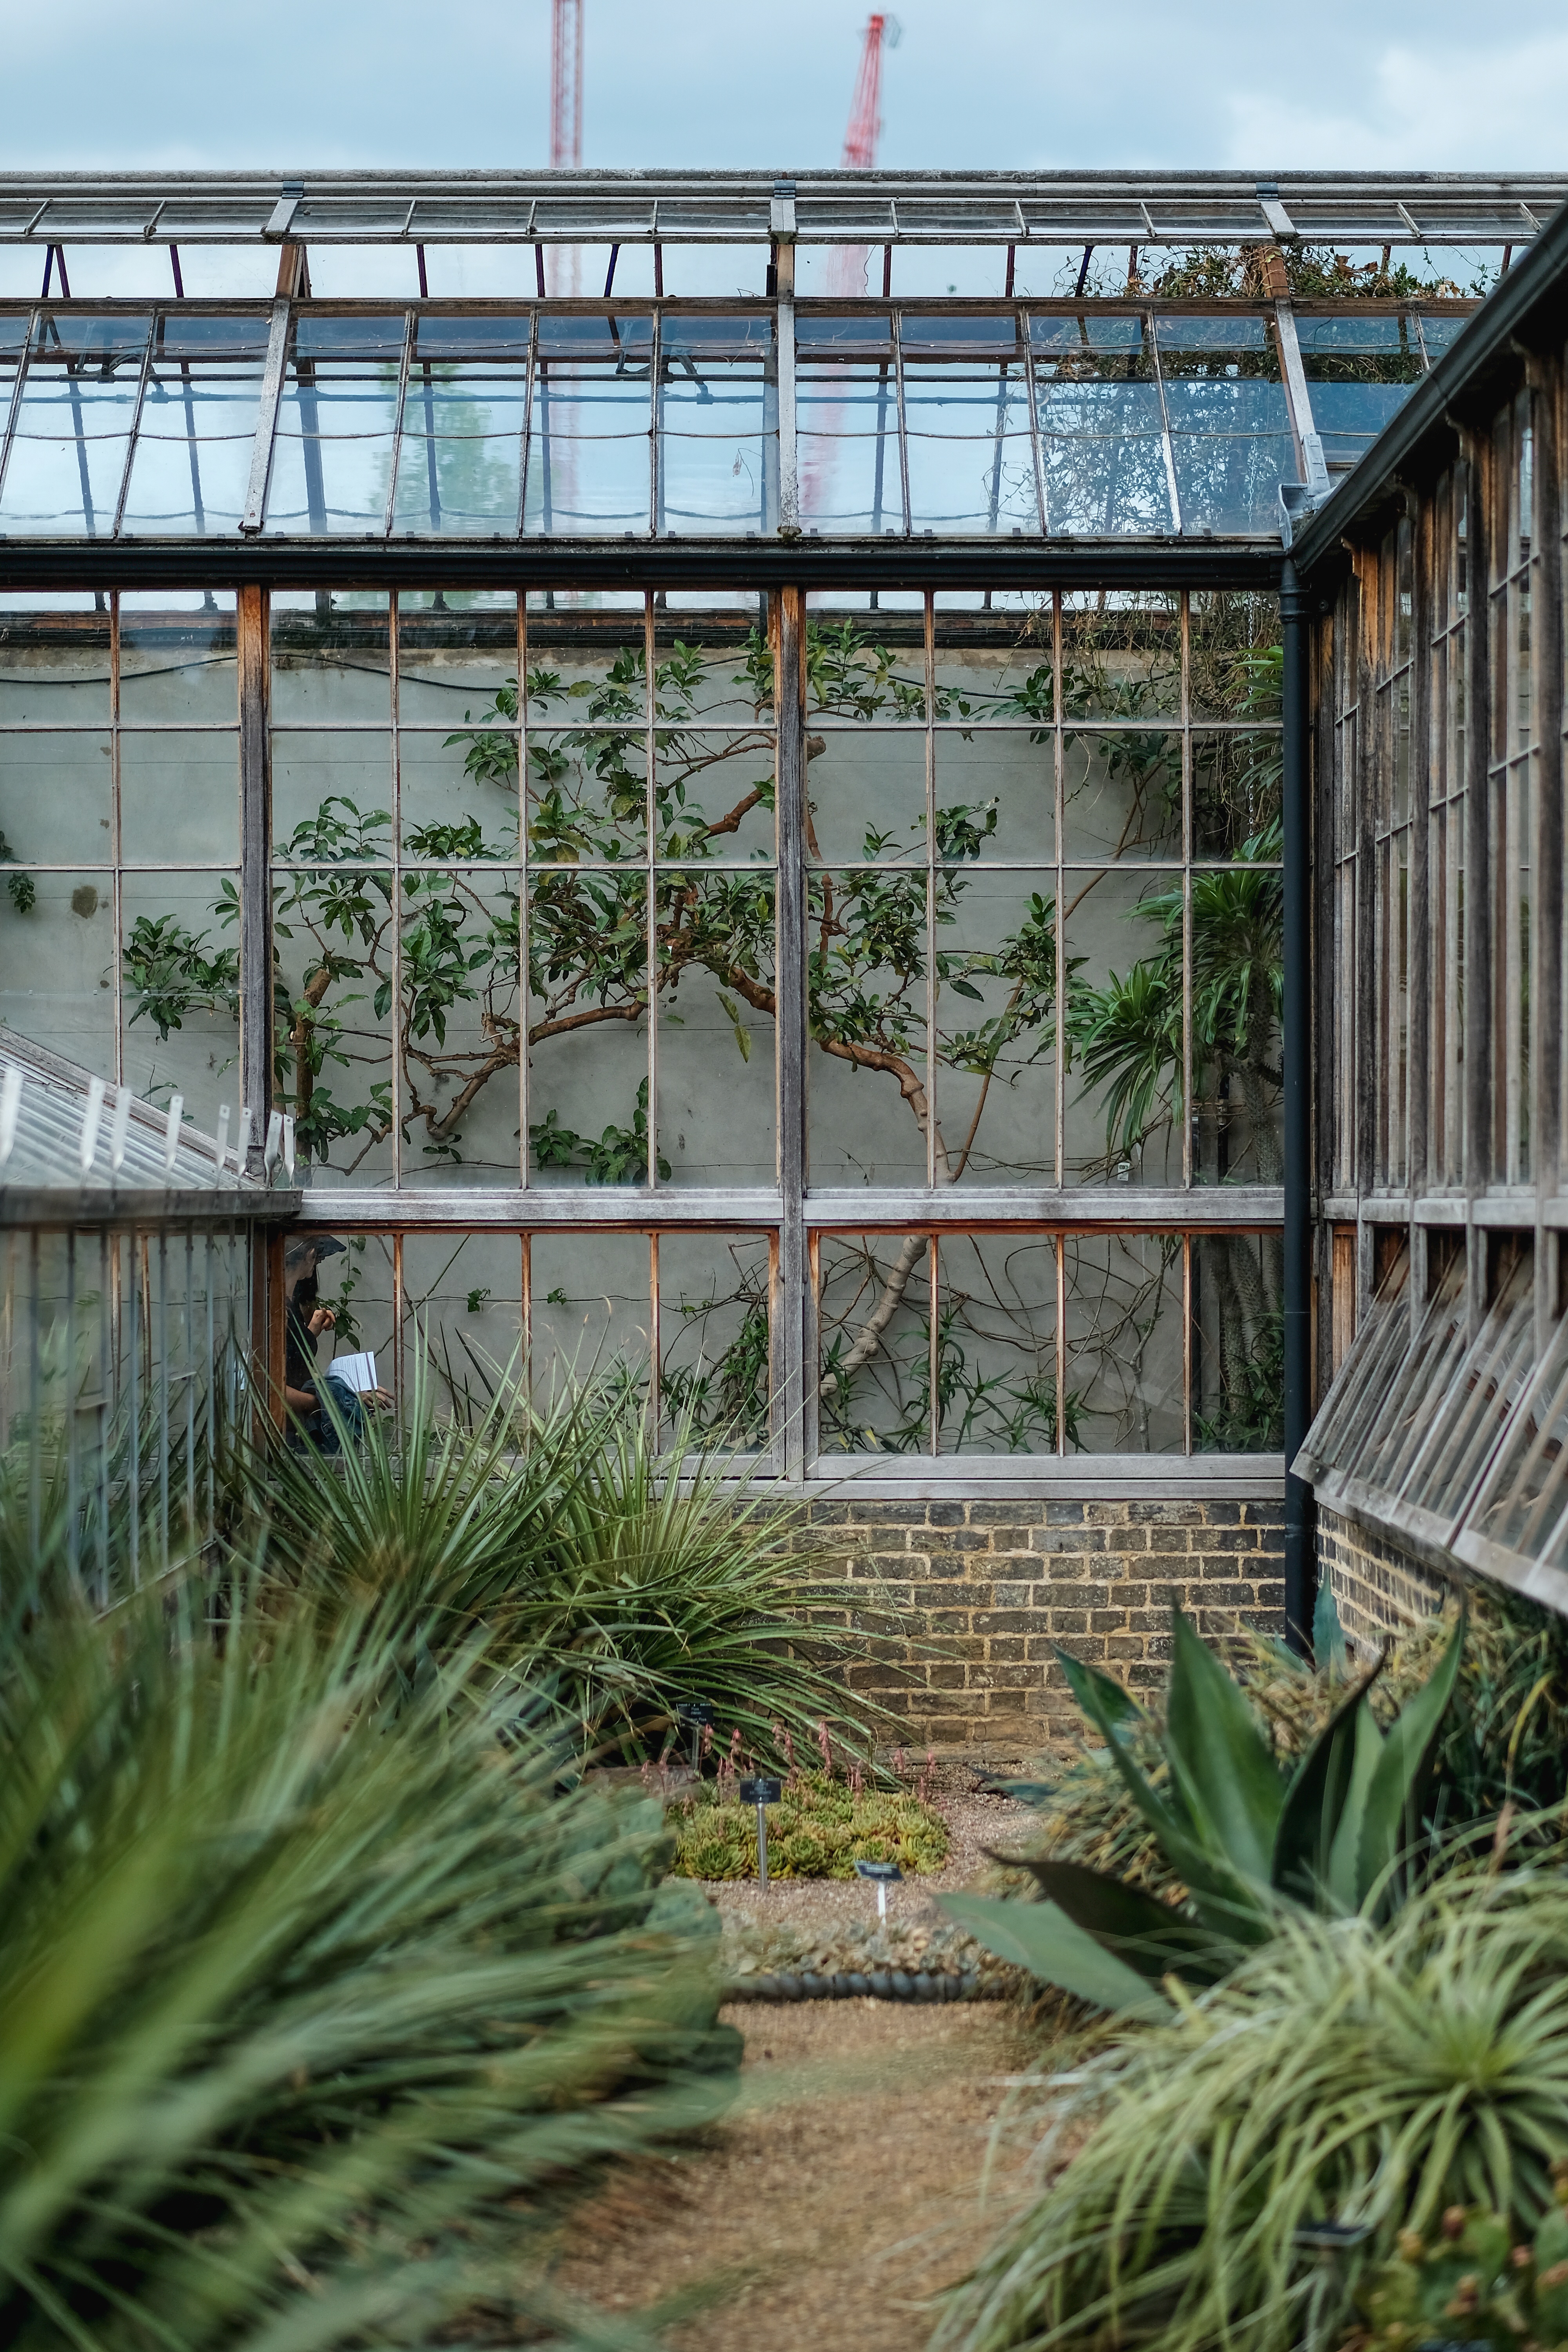
home, walkway, backyard, botany, garden, greenhouse, real estate, outdoor structure, arecales